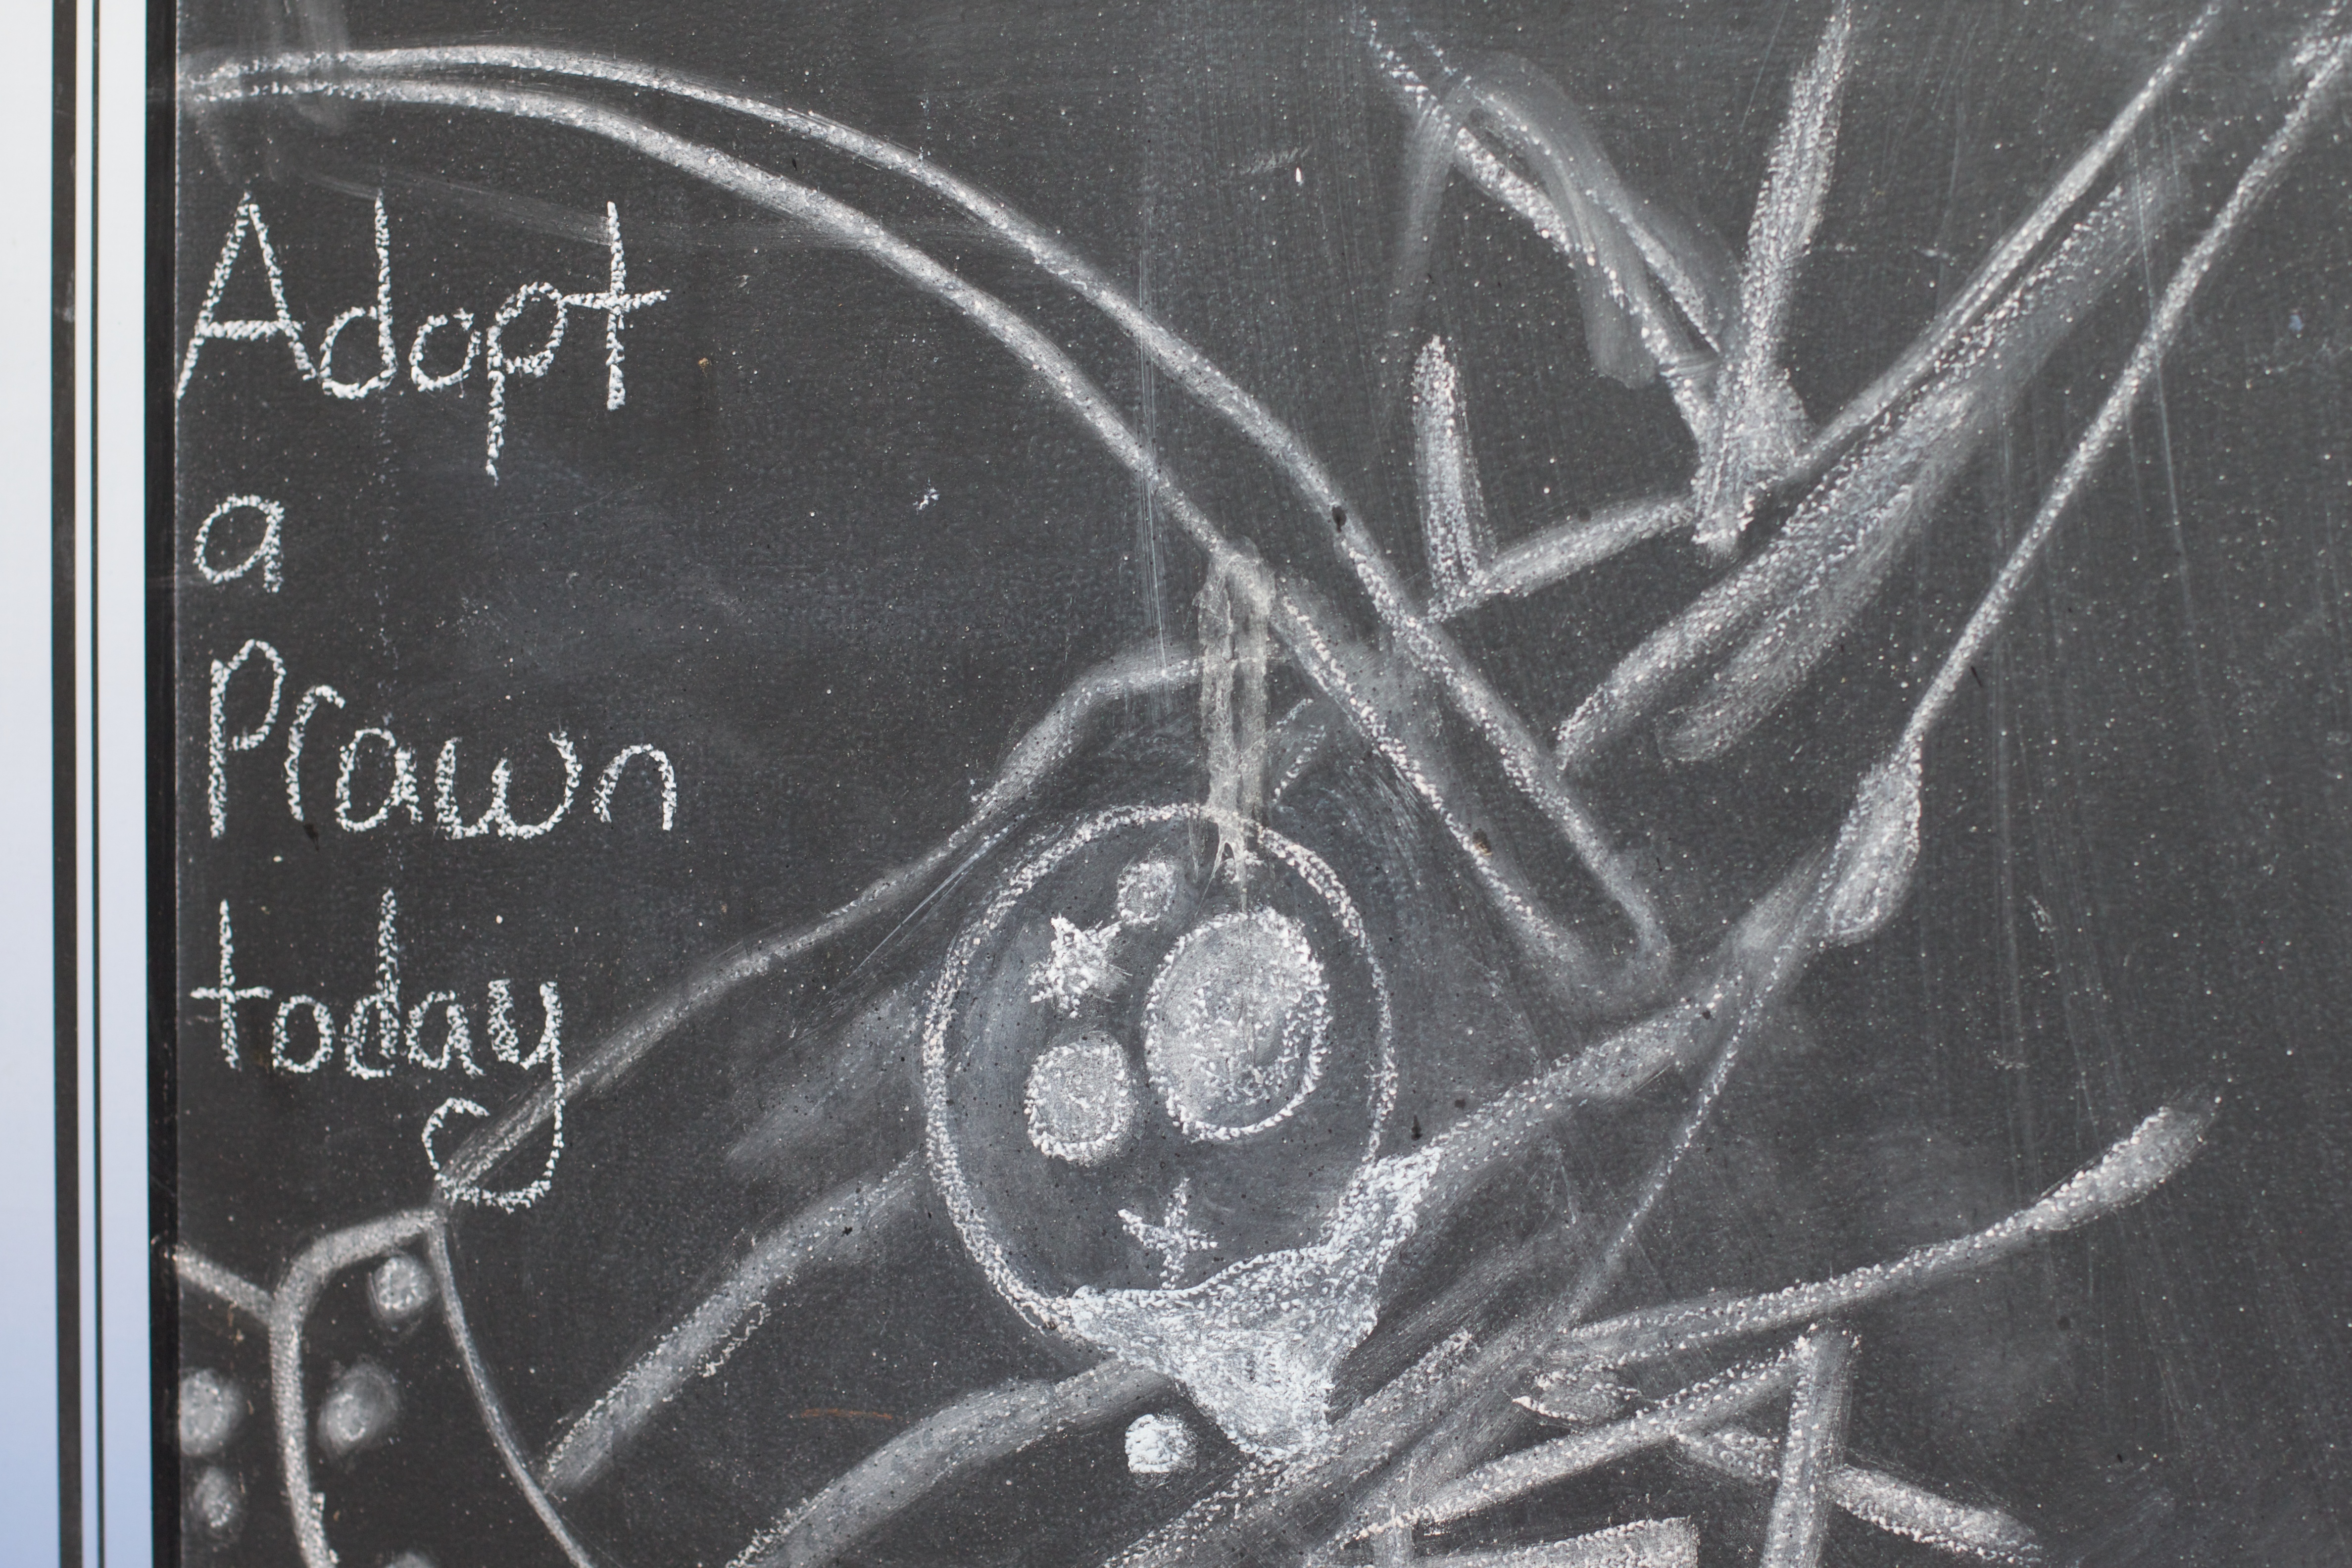
black and white, black, monochrome, material, art, sketch, drawing, monochrome photography